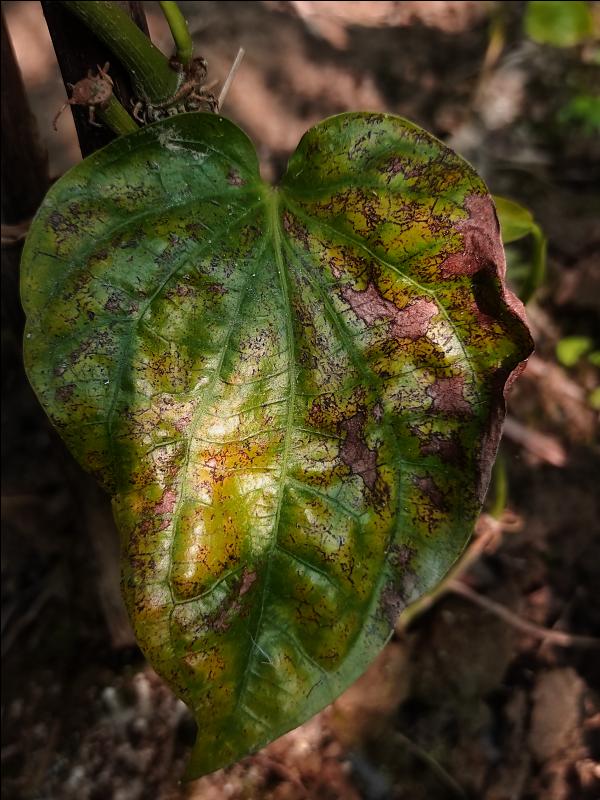
Label: Fungal_Brown_Spot_Disease